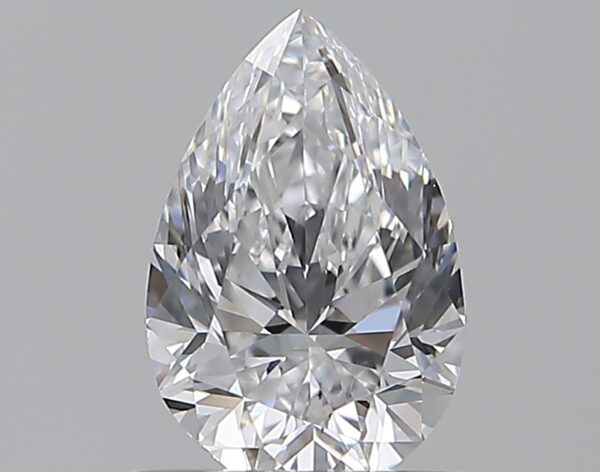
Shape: pear
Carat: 0.59
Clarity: VS2
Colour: D
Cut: VG
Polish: VG
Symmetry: GD
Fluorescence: M
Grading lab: GIA
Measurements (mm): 7.01 x 4.62 x 2.99